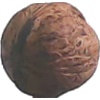
Label: Walnut 1